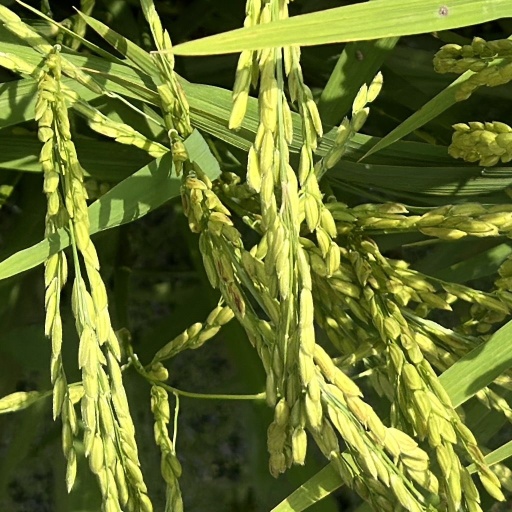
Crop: rice